Cliff Richard

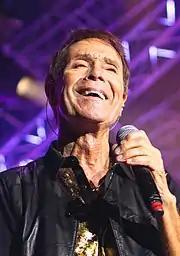
Richard performing in 2017

After the Shadows disbanded in 1968, Richard continued to record. During the 1970s, Richard took part in several television shows and fronted his own show "It's Cliff Richard" from 1970 to 1976. It starred Olivia Newton-John, Hank Marvin and Una Stubbs, and included "A Song for Europe". He began 1970 by appearing live on the BBC's review of the sixties music scene, "Pop Go The Sixties", which was broadcast across Britain and Europe on 31 December 1969. He performed "Bachelor Boy" with the Shadows and "Congratulations" solo. In 1972, he made a short BBC television comedy film called "The Case" with appearances from comedians and his first ever duets with a woman—Newton-John. He went on to release a double live album, "Cliff Live in Japan 1972", which featured Newton-John.